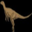
Label: dinosaur